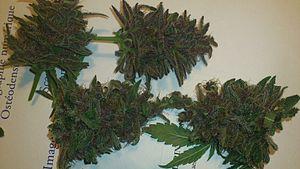
La Purple Haze est une variété de cannabis créée dans les années 60. Celle-ci se distingue par des fleurs qui, dans certaines circonstances, deviennent violettes.